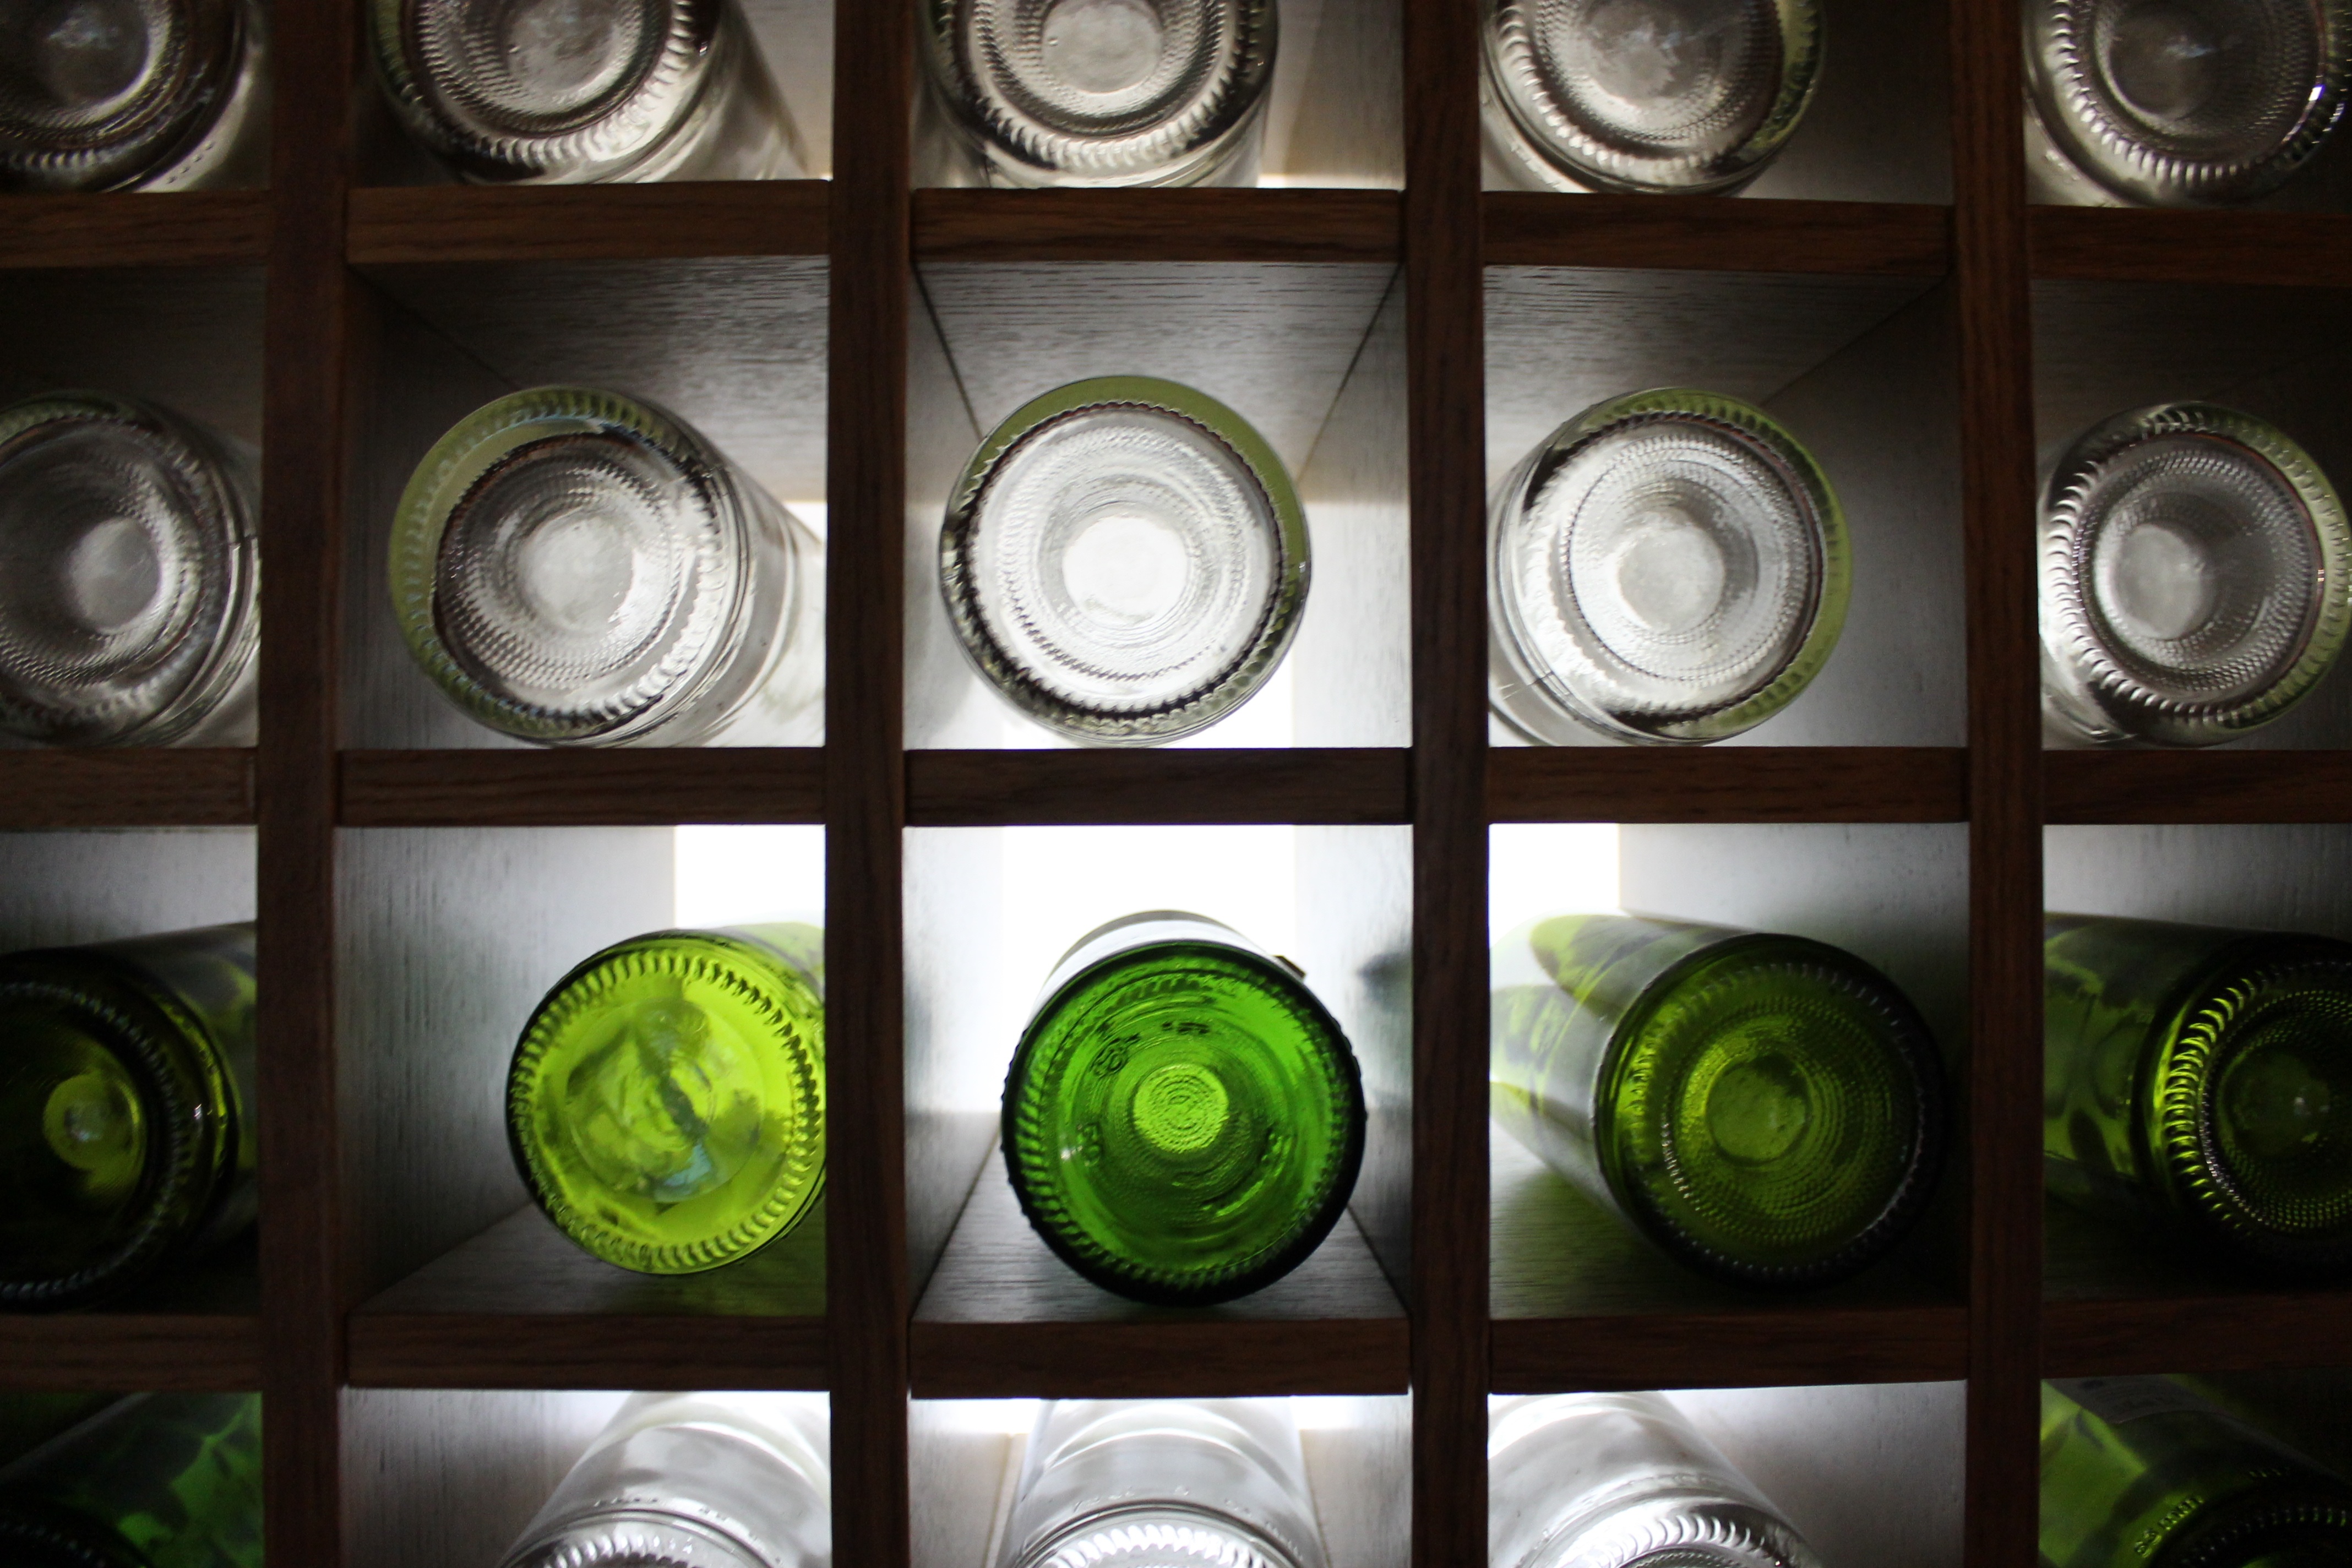
light, wine, window, glass, green, color, bottle, lighting, circle, art, bottles, shape, modern art, wine bottle holder